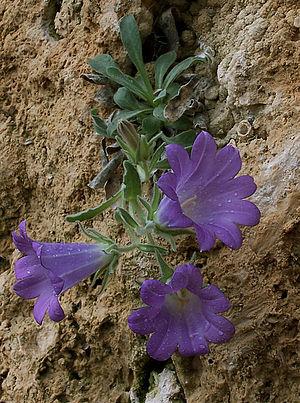
Plante vivace de 5 à 10 CM de l'est de la grèce sur éboulis et crevasses calcaire.
Campanula oreadum est une espèce végétale de la famille des Campanulaceae. Cette campanule vivace de 5 à 10 cm, de l'est de la Grèce, pousse sur éboulis et falaises calcaires.